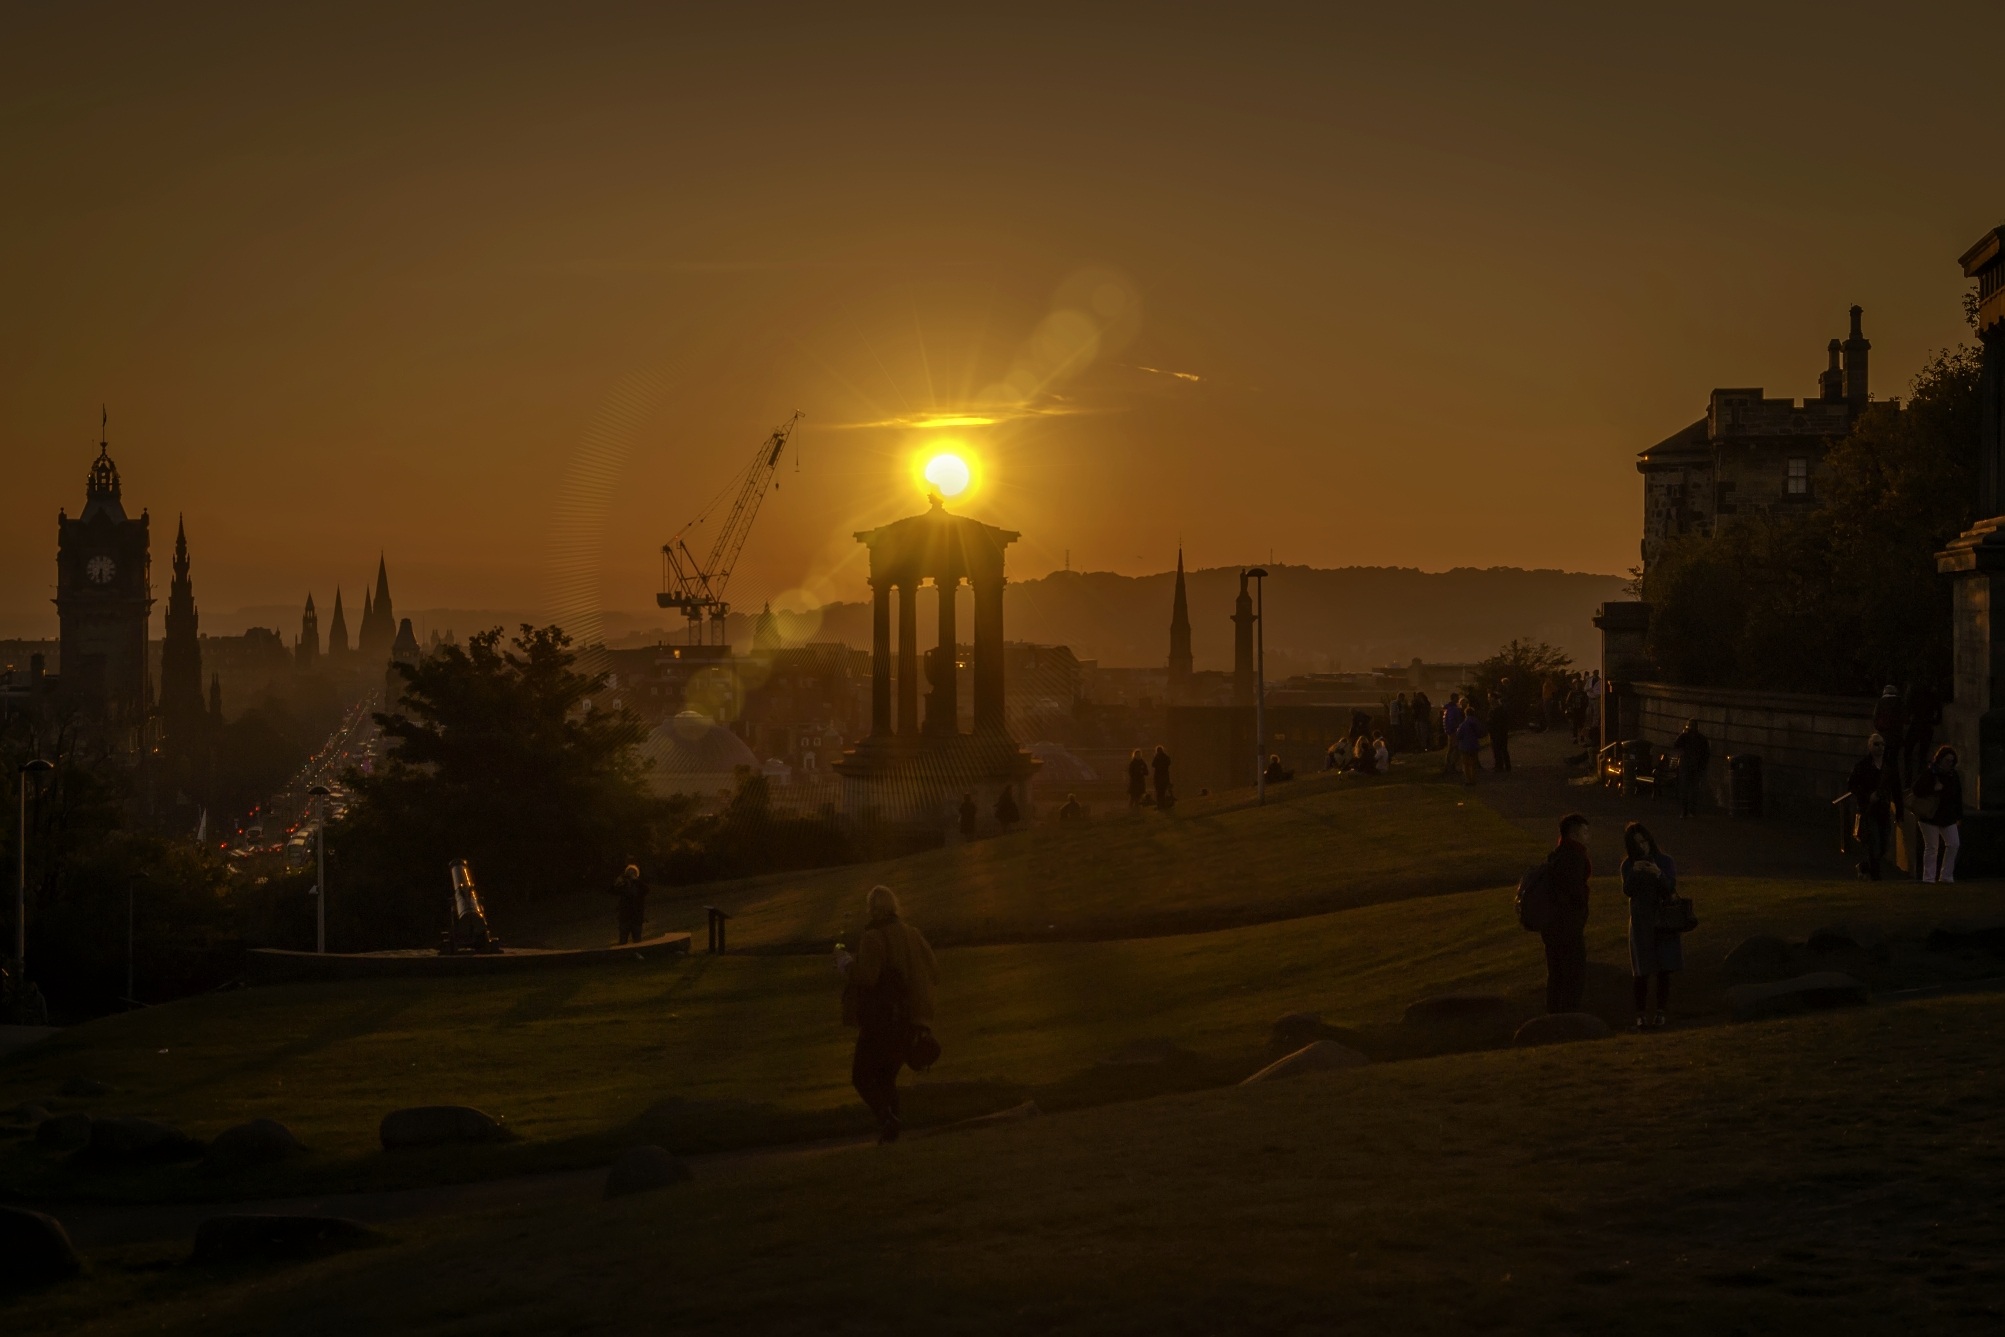
light, sun, sunrise, sunset, night, sunlight, morning, dawn, cityscape, dusk, evening, darkness, street light, scotland, edinburgh, calton hill, view of edinburgh, atmospheric phenomenon